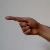
The image shows a hand gesture representing the letter 'G' in Indian Sign Language.